Surses

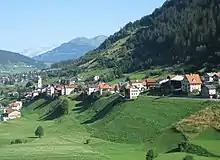

The Bivio weather station has an average of 132.1 days of rain per year and on average receives of precipitation. The wettest month is August during which time Bivio receives an average of of precipitation. During this month there is precipitation for an average of 11.9 days. The month with the most days of precipitation is May, with an average of 13.1, but with only of precipitation. The driest month of the year is February with an average of of precipitation over 11.9 days.